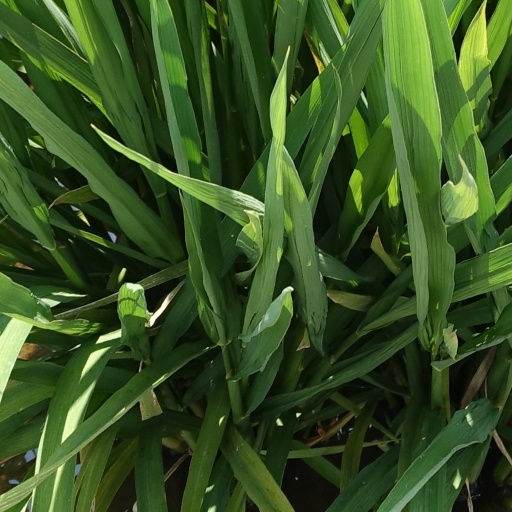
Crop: rice